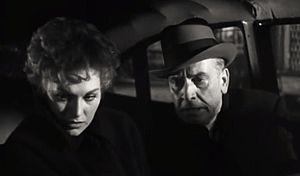
Au milieu de la nuit est un film américain de Delbert Mann sorti en 1959.